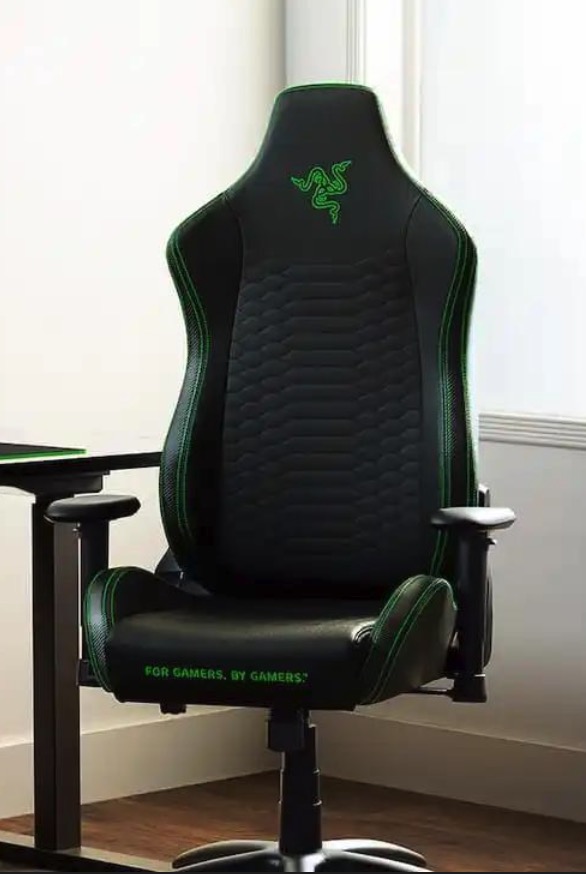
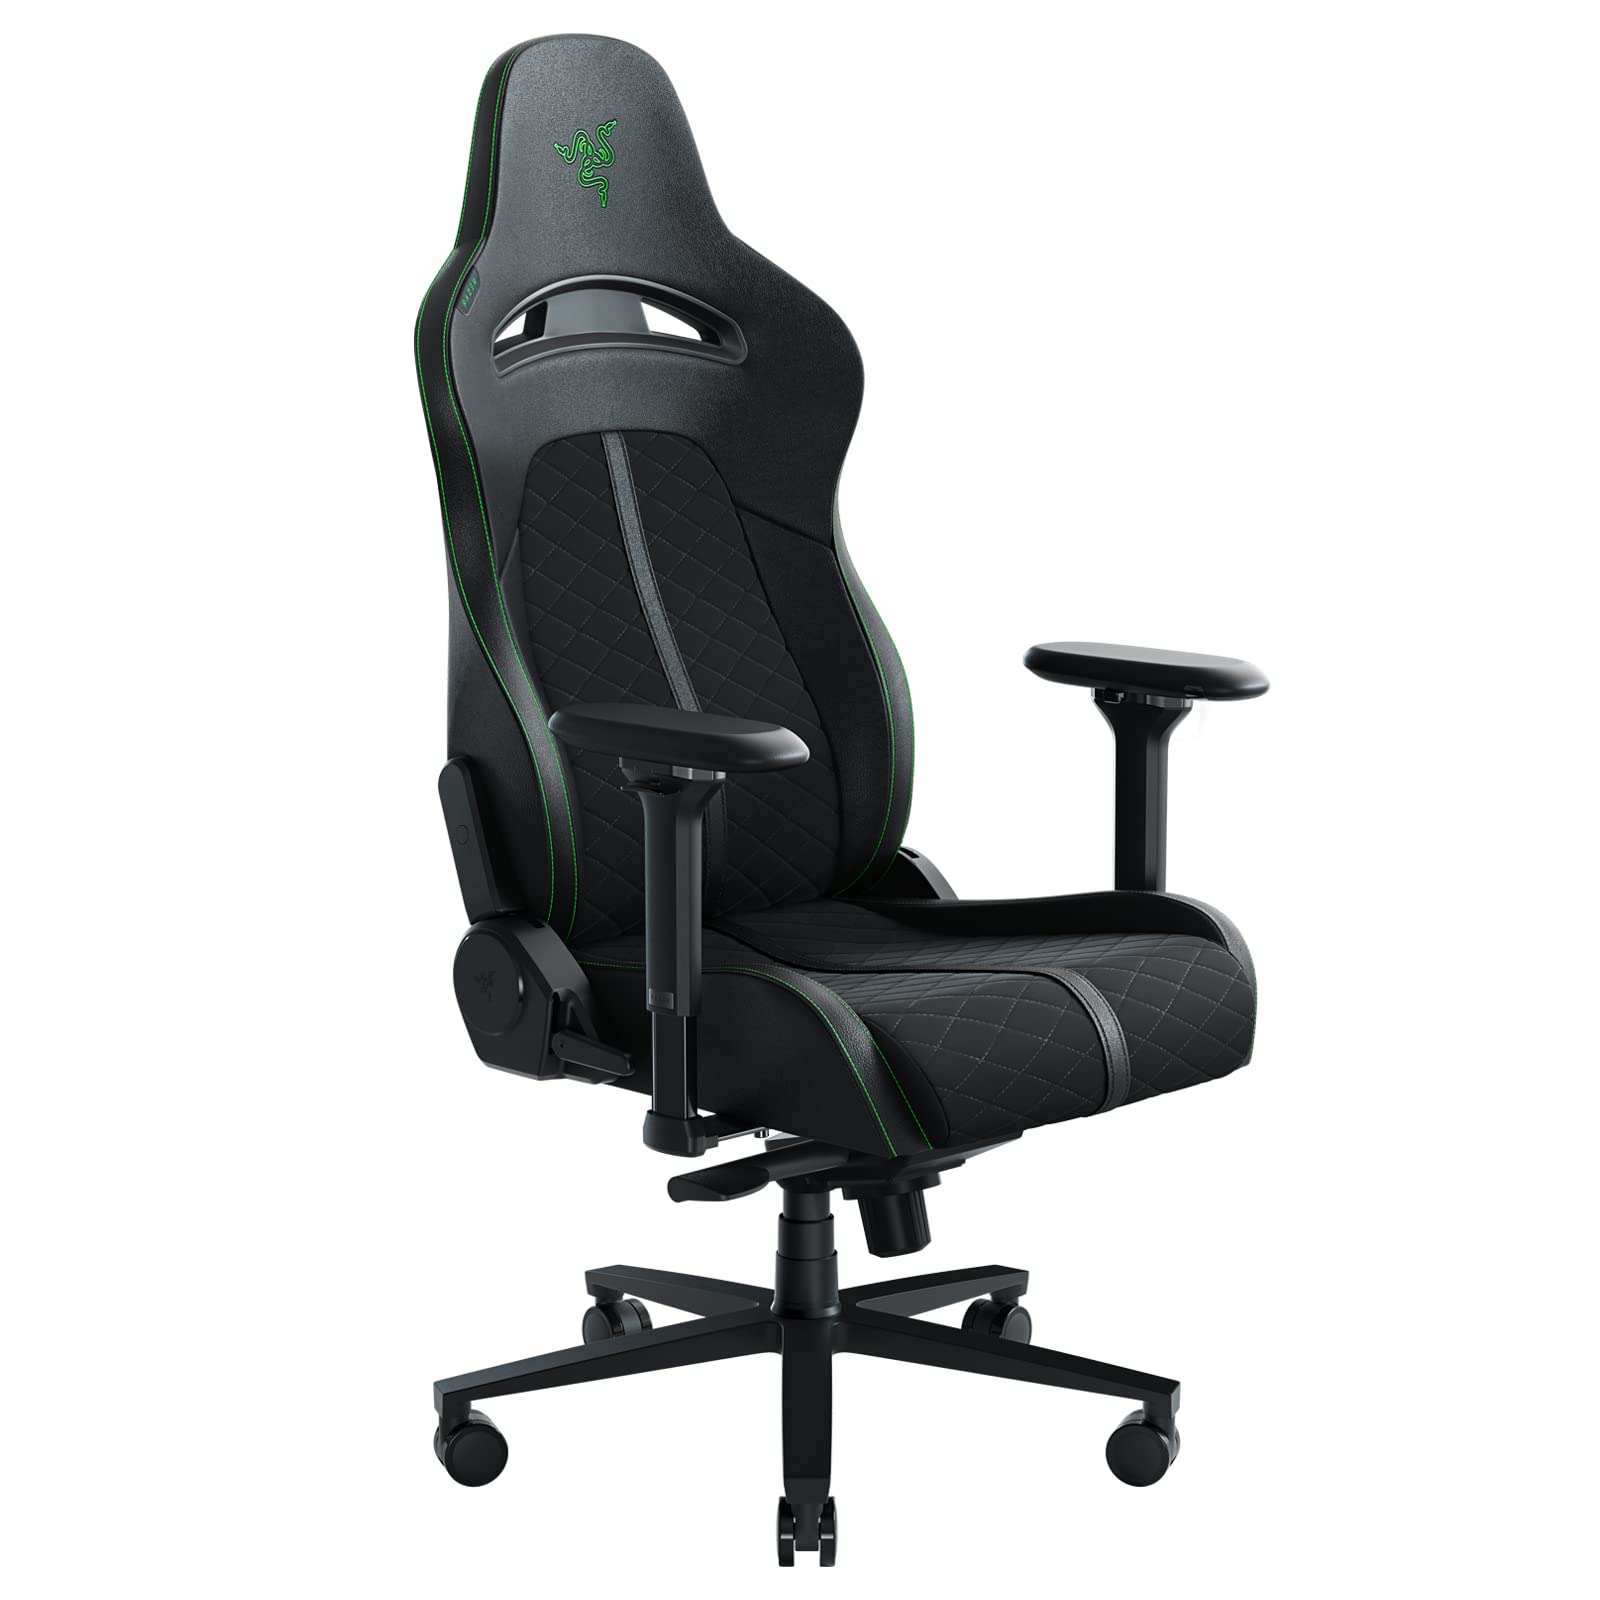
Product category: items_chair
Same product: no